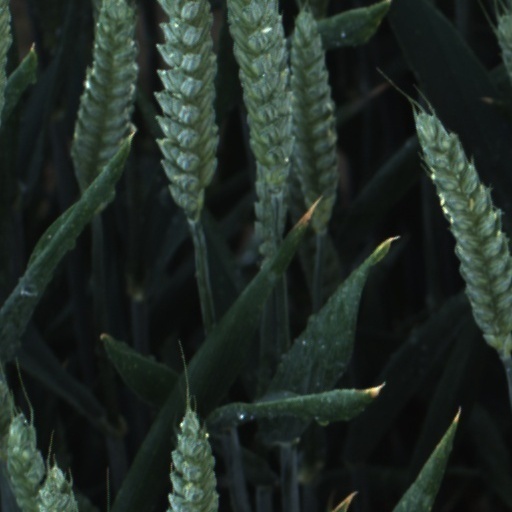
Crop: wheat